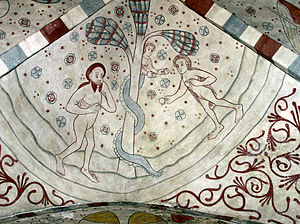
Vittskövle kyrka / Kalkmalerierne
Vittskövle Kirke, Skåne, Syndefaldet (1. Mos. 3,6-24)
Vittskövle kyrka er en kirkebygning, som hører til Vittskövle sogn under Lunds stift og Kristianstads kommune. Den ligger i Vittskövle, omkring 5 km nordøst for forstaden Degeberga og 28 km syd for Kristianstad.